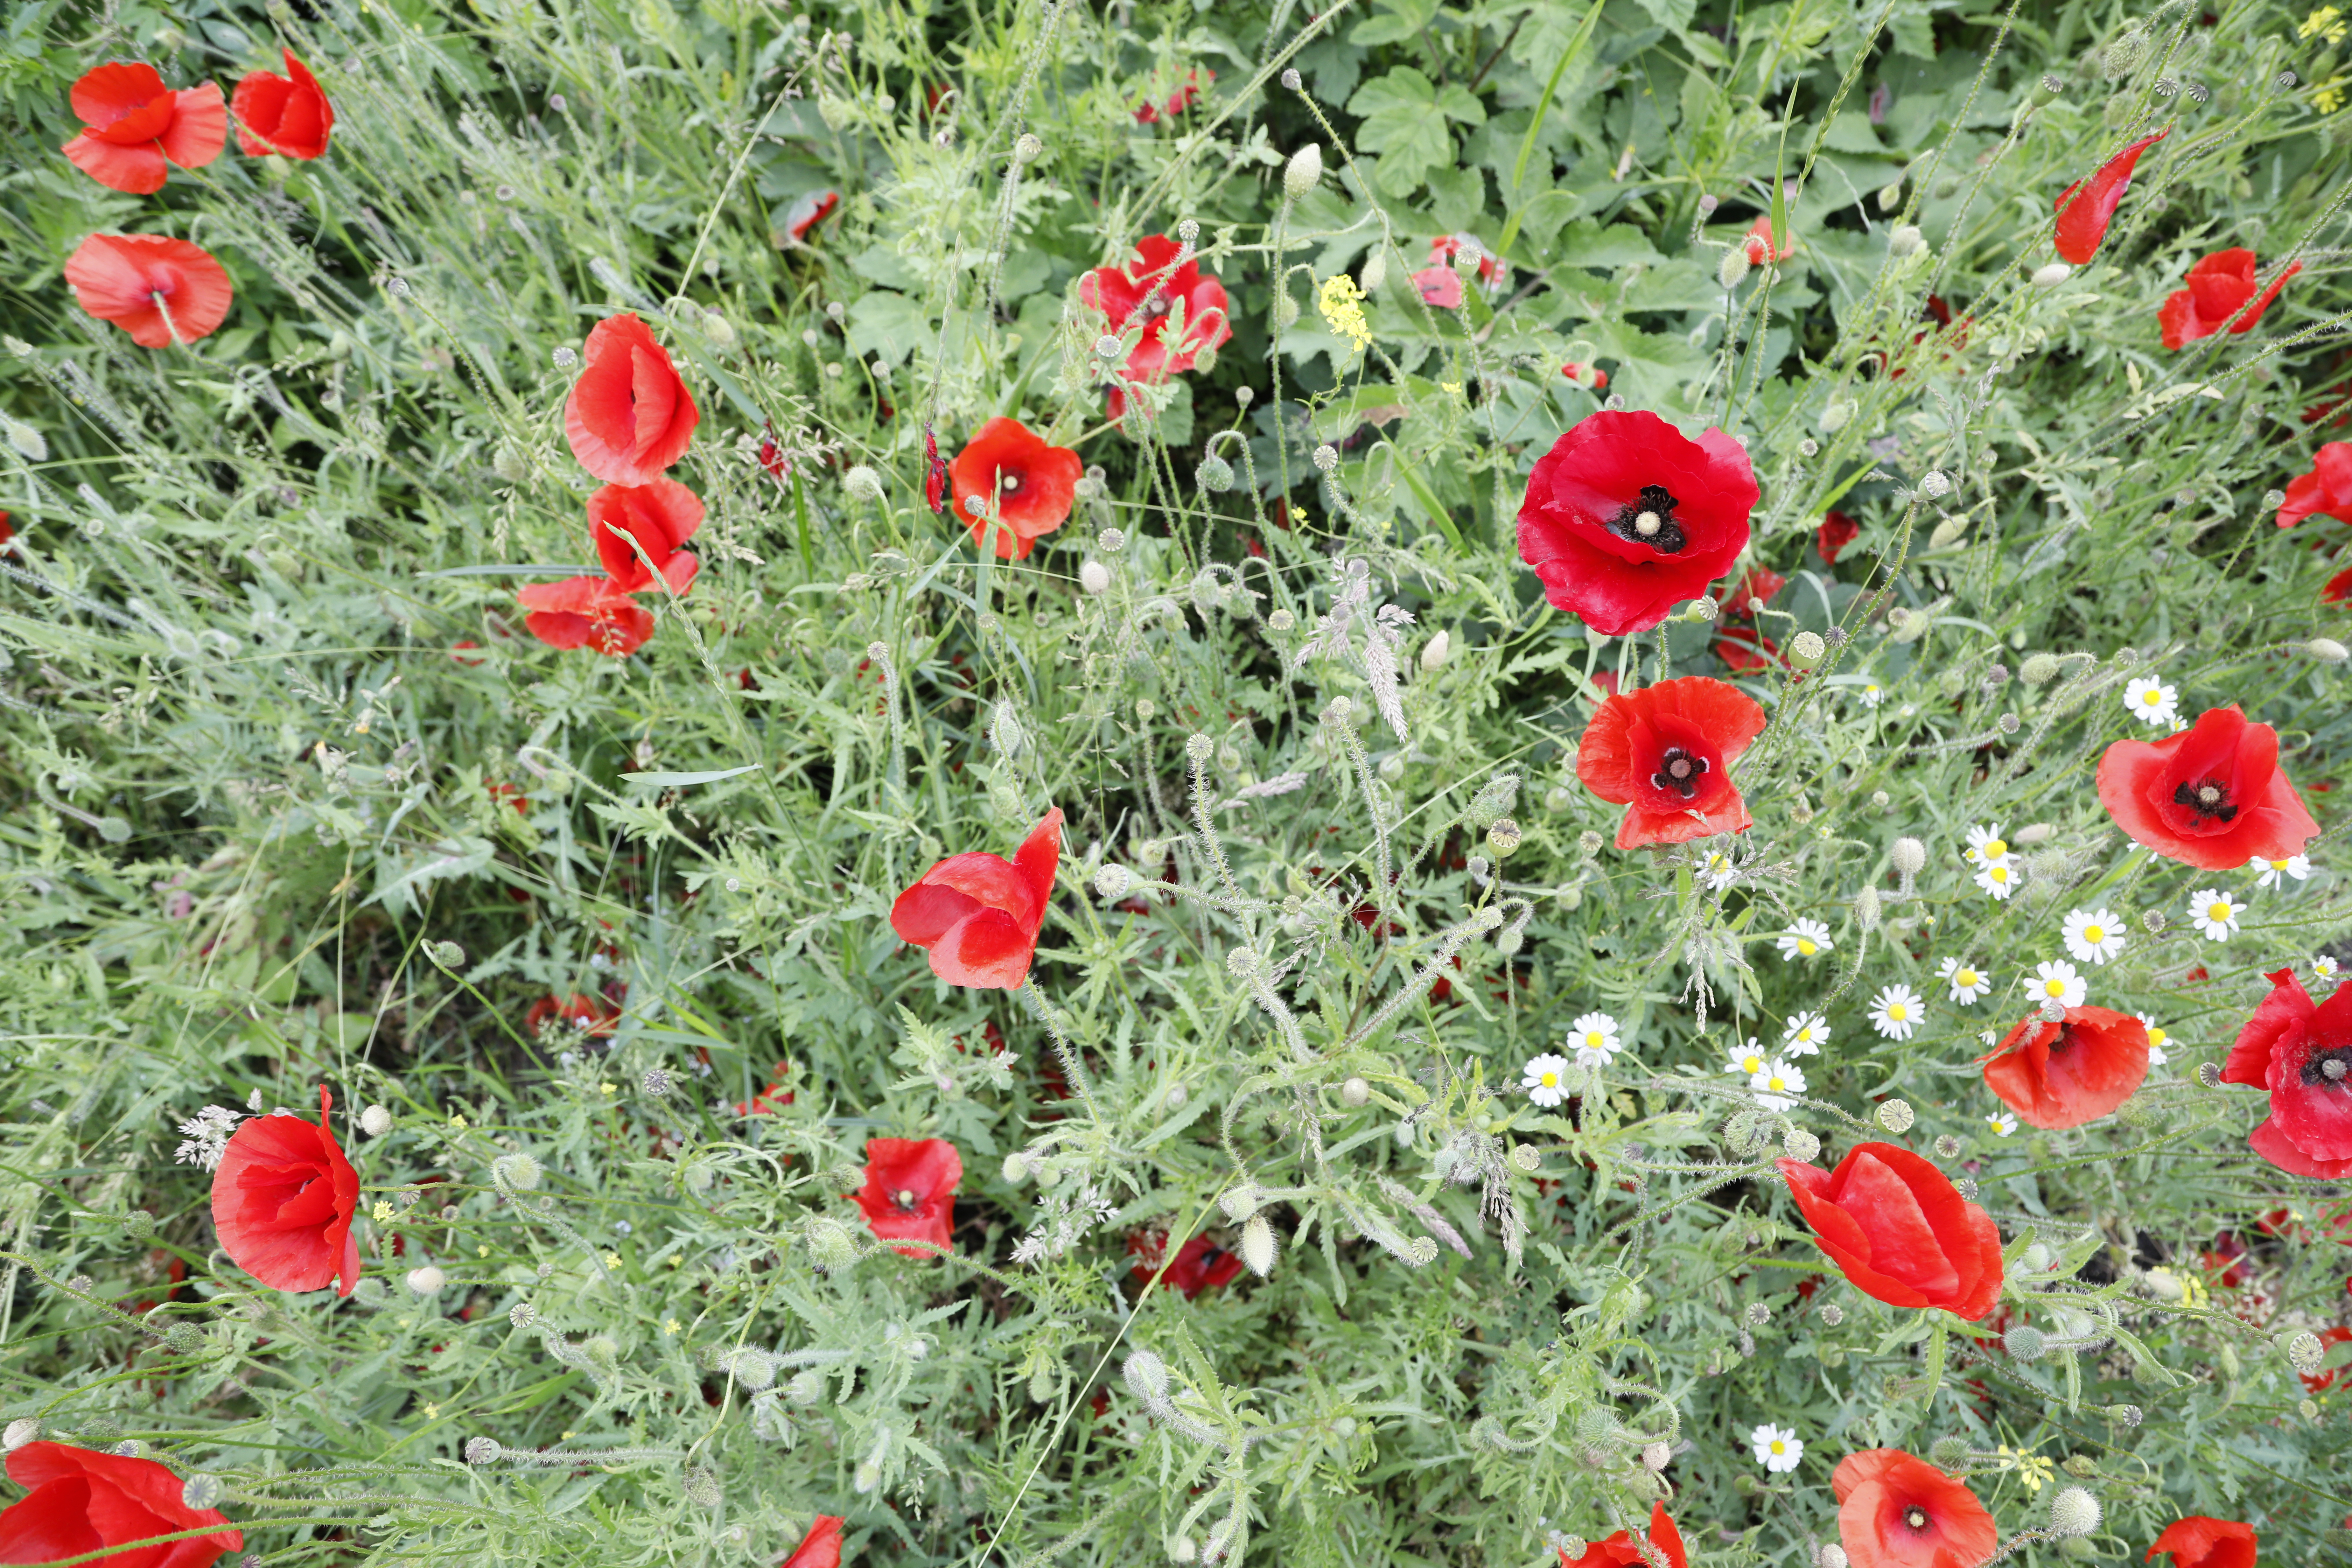
Plant species: Papaver rhoeas, Raphanus raphanistrum, Chamomile * (aggregate)